Medal of Honor

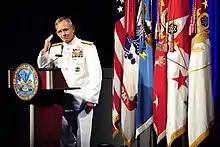
Admiral Eric T. Olson salutes Sergeant First Class Leroy Petry at a ceremony at The Pentagon (July 2011)

Medal of Honor recipients may apply in writing to the headquarters of the service branch of the medal awarded for a replacement or display Medal of Honor, ribbon, and appurtenance (Medal of Honor flag) without charge. Primary next of kin may also do the same and have any questions answered in regard to the Medal of Honor that was awarded.